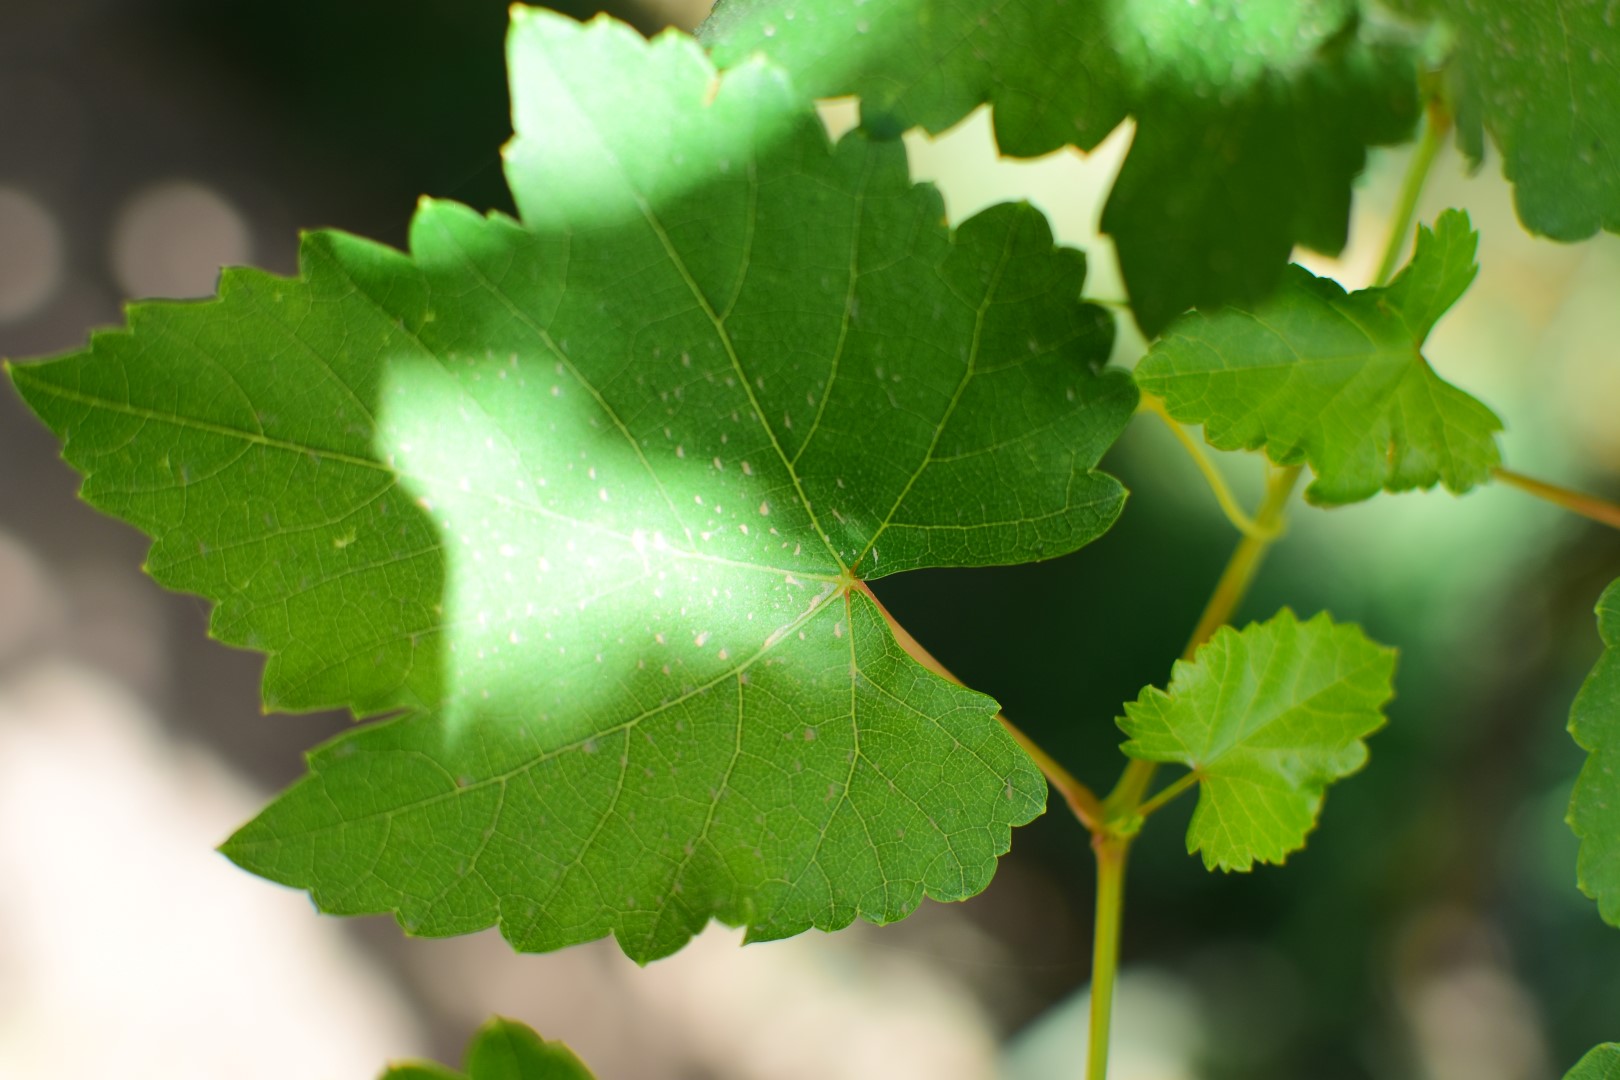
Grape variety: Frinsi